Terence Kongolo

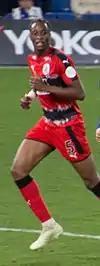
Kongolo playing for Huddersfield Town in May 2018

On 2 January 2018, Kongolo relocated to English football, signing for Premier League club Huddersfield Town on loan until the end of the season, with a view to a permanent transfer on the terms that Huddersfield avoided relegation. He made his debut for the club on 13 January, coming on as a substitute in a 4–1 defeat to West Ham United.